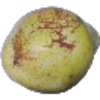
Label: Pear Williams 1